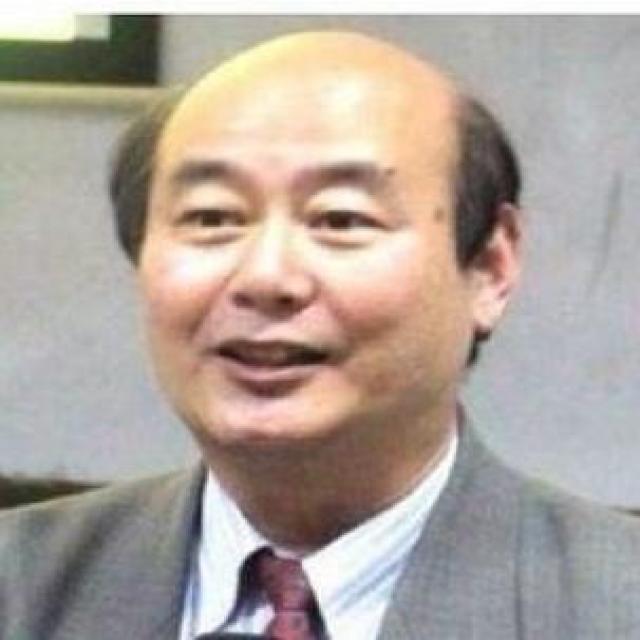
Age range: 45-64